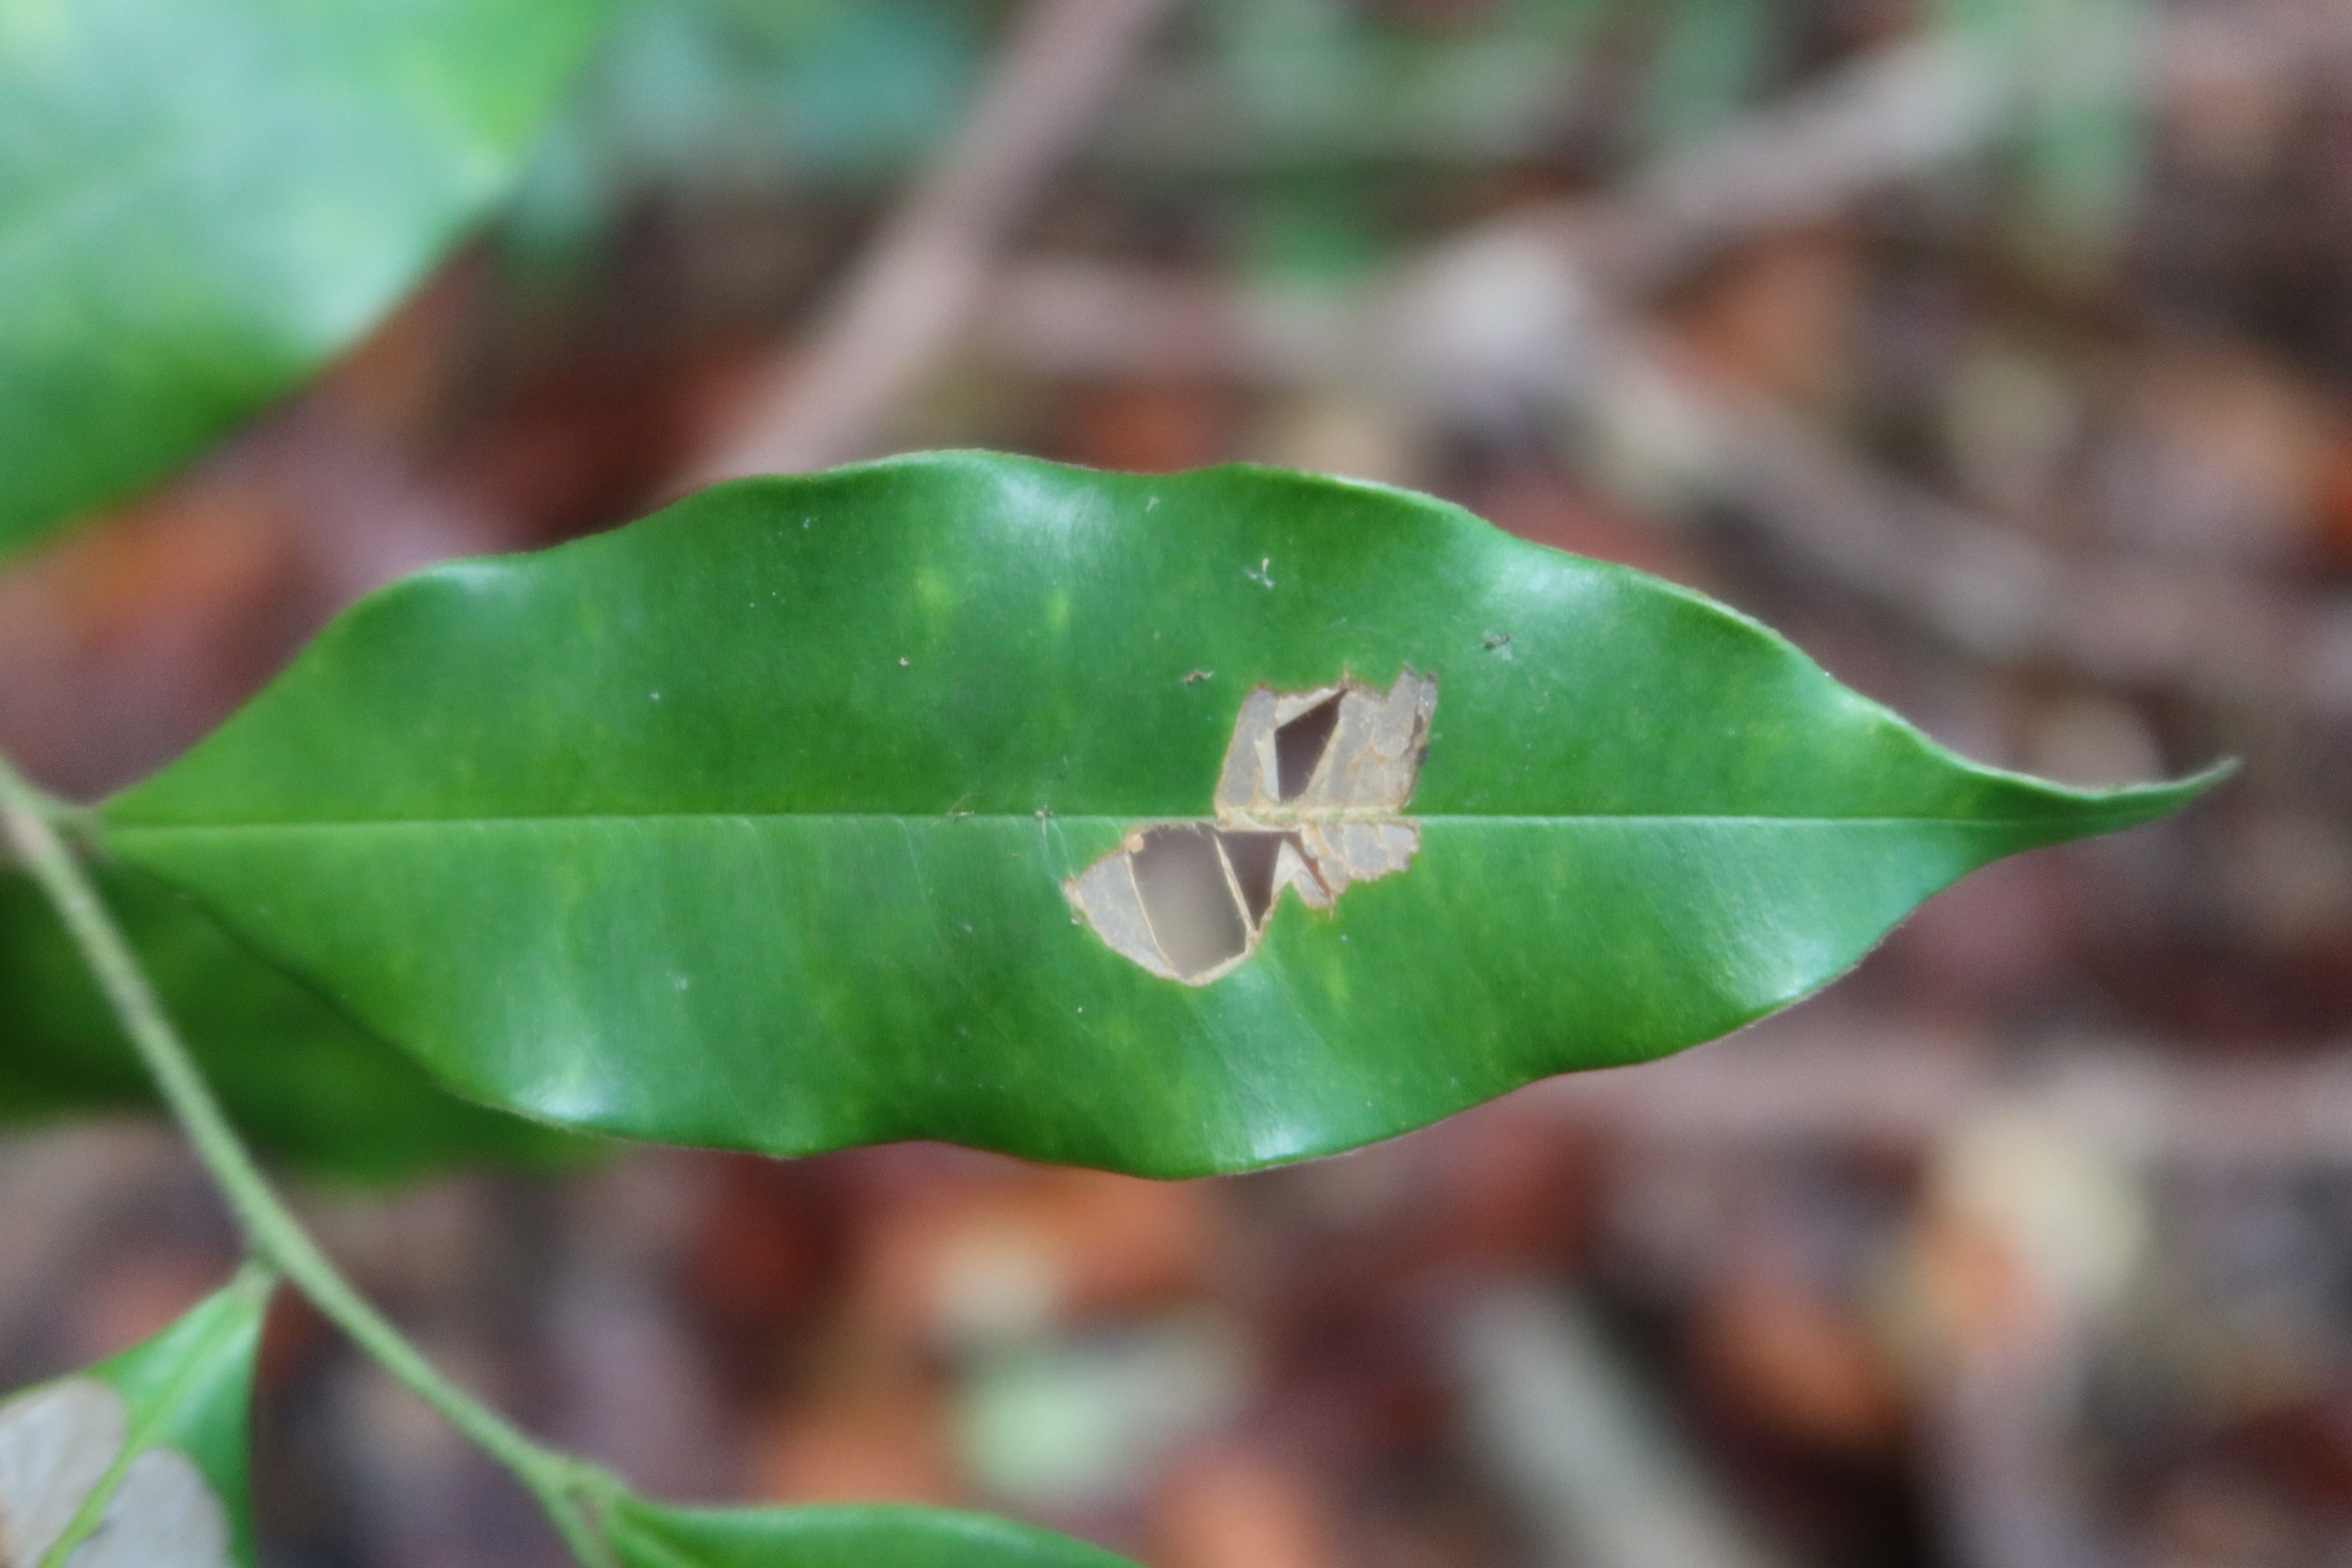
Label: Translucent lesion